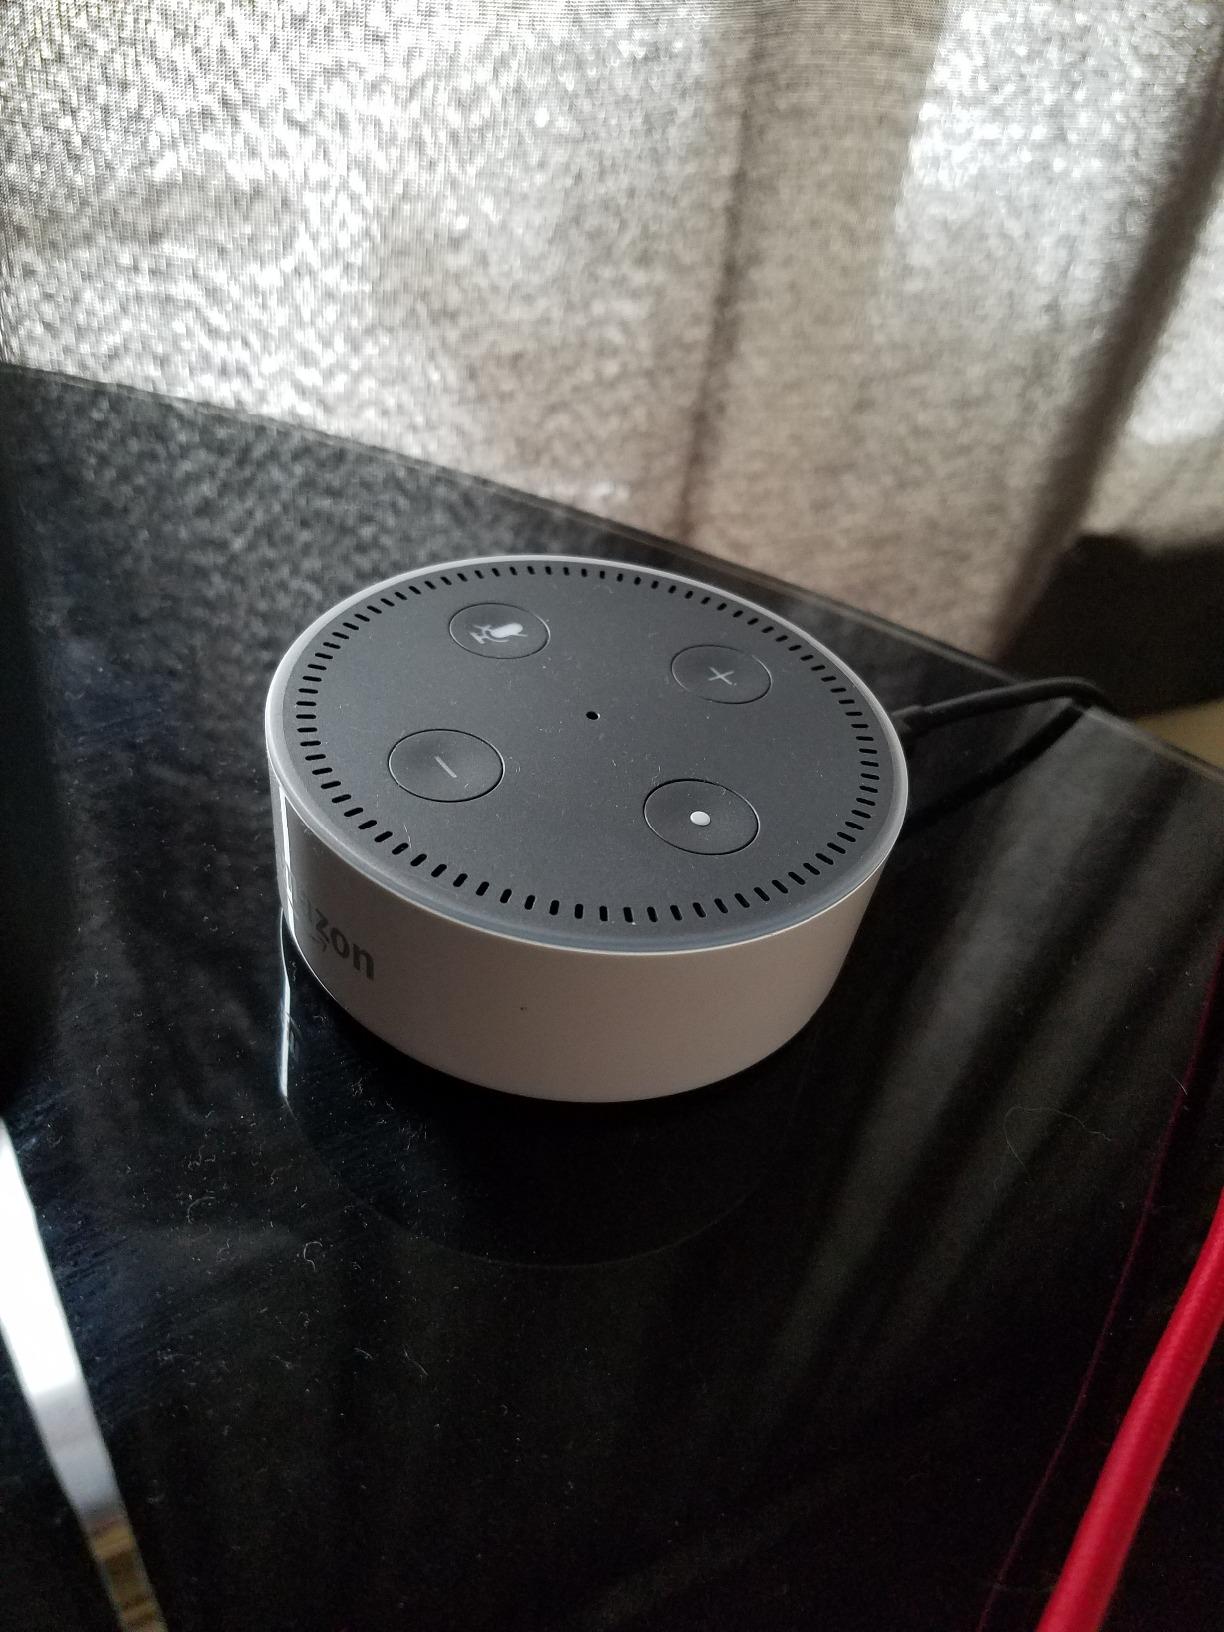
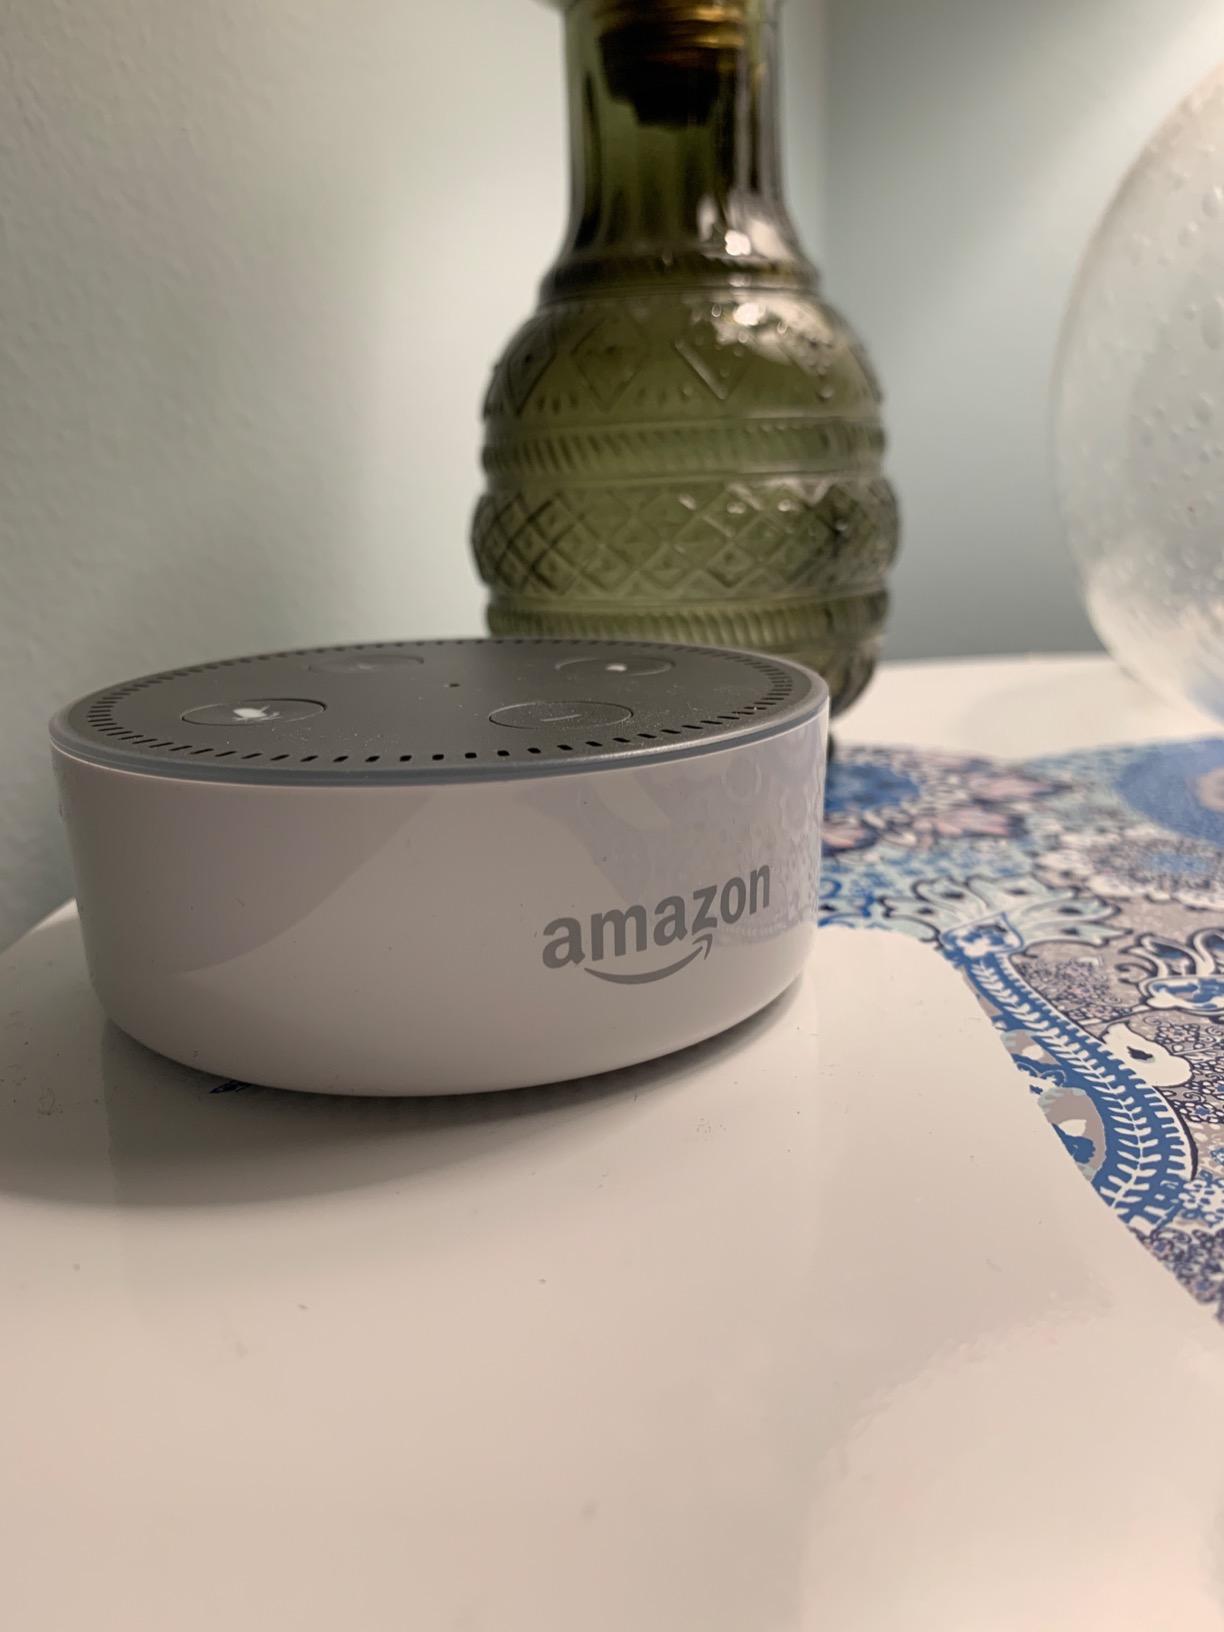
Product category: speaker
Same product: yes